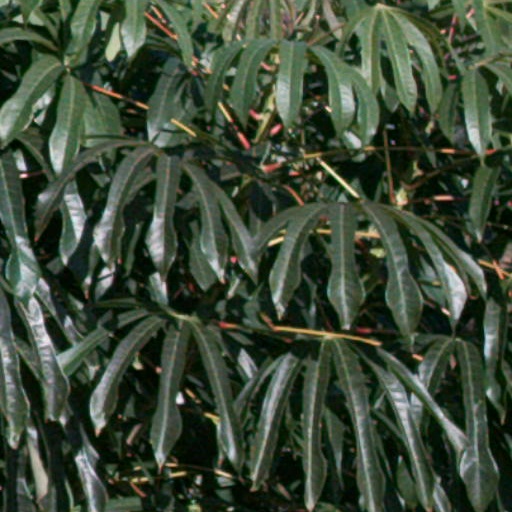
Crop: cassava